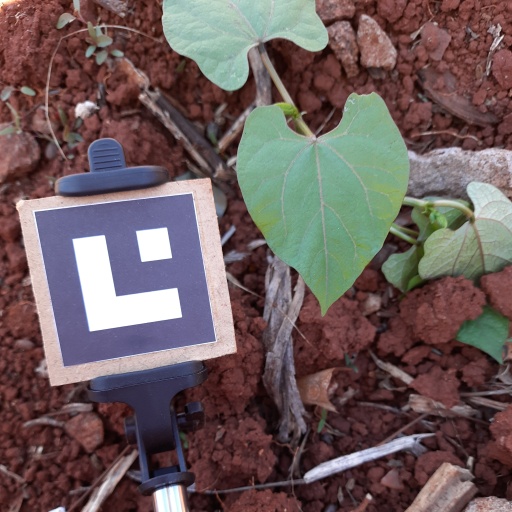
Observations: wavy surface, eating holes in the edge, under shade